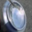
Label: can